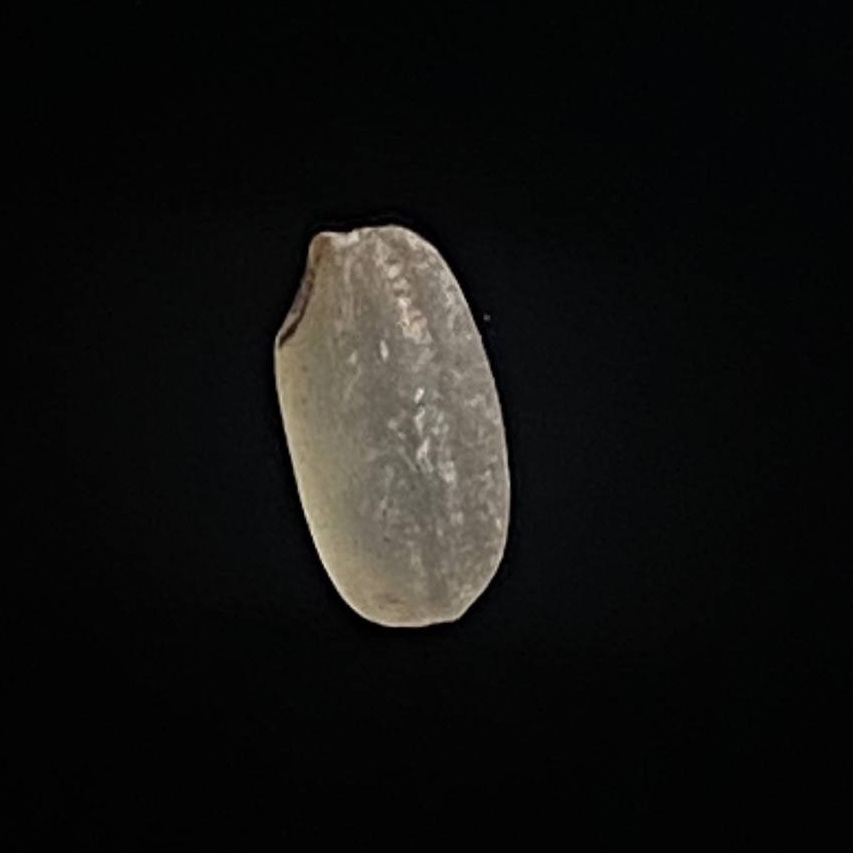
Rice variety: Amon